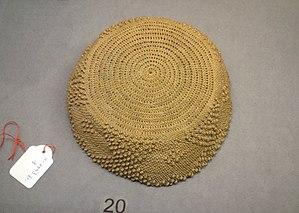
Dans le Royaume du Kongo, et ses vassaux plus tard devenus indépendants, l'art du tissage des étoffes était emblématique de la royauté et de la noblesse. Le filament grossier provenant des frondes des feuilles du palmier raphia servait de fondement aux arts du tissage Kongo. Ce matériel a imposé des contraintes qui ont été surmontées pour produire des formats et des structures textiles variés et ingénieux. La pièce d’étoffe en raphia servait aussi de monnaie.